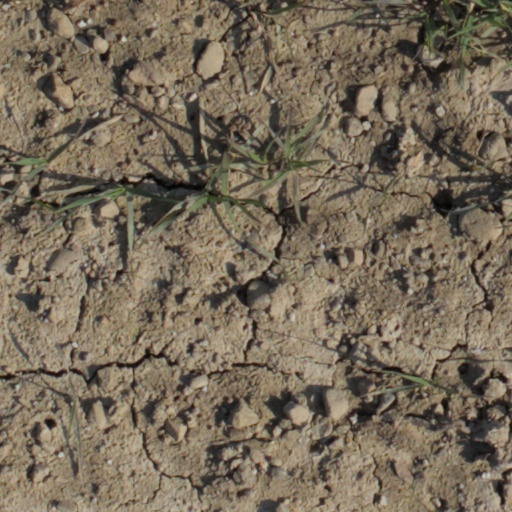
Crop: wheat